Flag of Malta

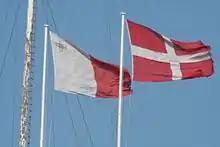
National flag of Malta alongside the flag of the Sovereign Military Order of Malta

The flag of Malta is a bicolour, with white in the hoist and red in the fly. A representation of the George Cross, awarded to Malta by George VI in 1942, is carried, edged with red, in the canton of the white stripe. The flag was first recognized in May of 1952. It is the only national flag to feature English-language text ("For Gallantry" on the George Cross). Alongside Belize, Malta is the only sovereign nation to feature a human on its flag.